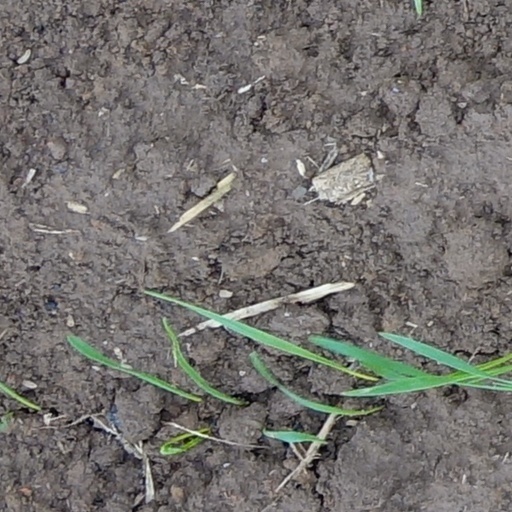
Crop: wheat